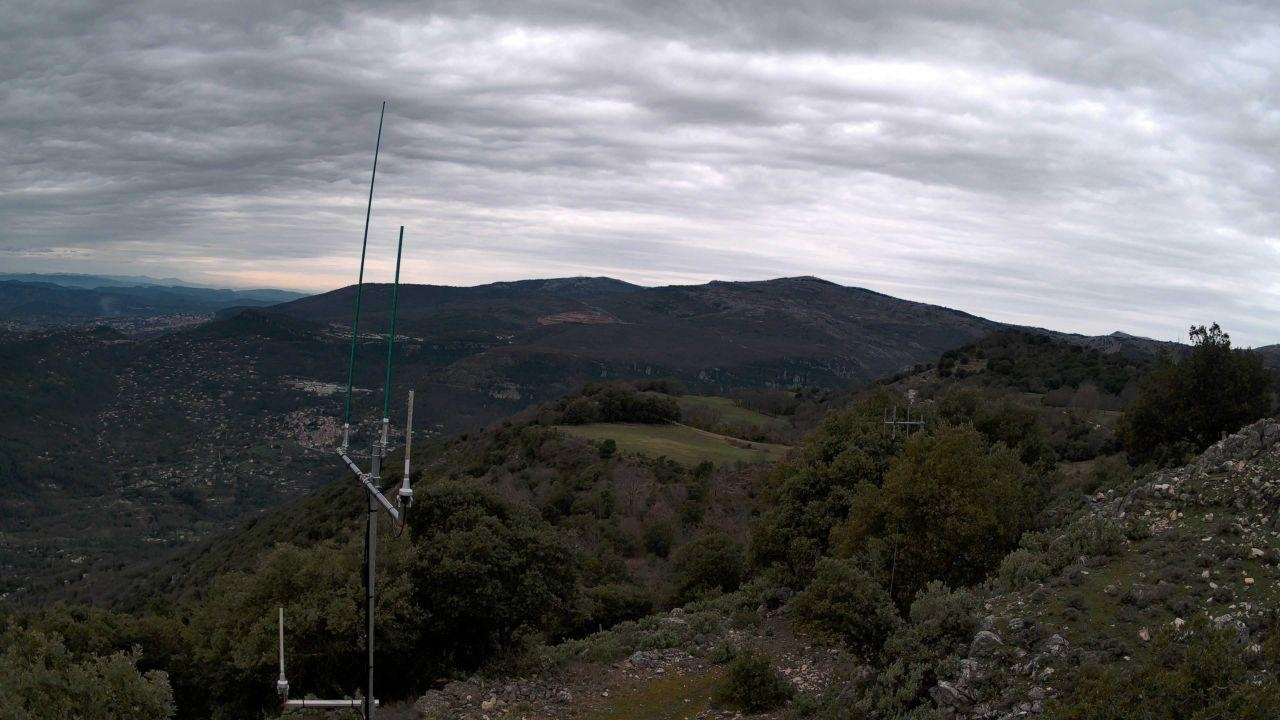
Fire: no
Smoke: yes